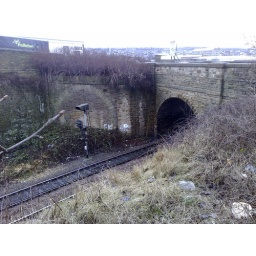
Ripley street bridge over Leeds - Bradford line at site of St Dunstan's junction.